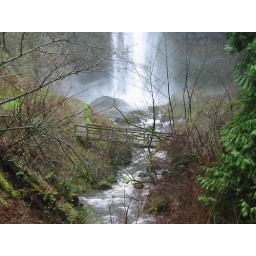
Picturesque bridge in front of the water fall.